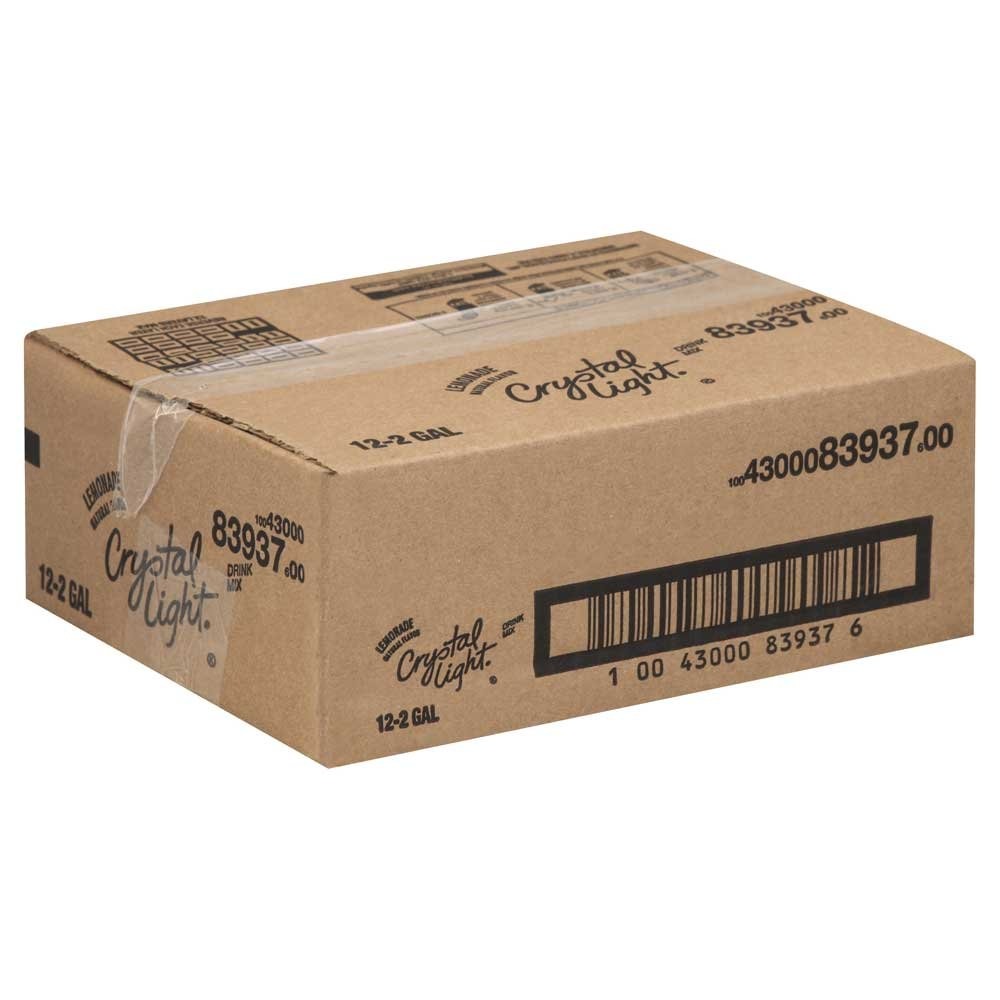
Item Name: Crystal Light Lemonade Mix 12 Envelopes Per Case - Each Evelope Makes 2 Gallons
Value: 12.0
Unit: Count

Price: 88.74